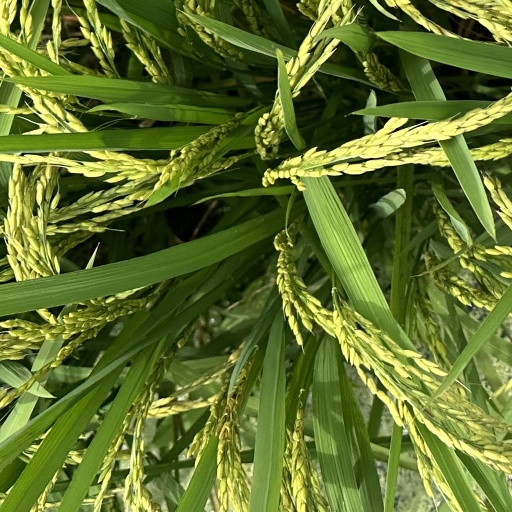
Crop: rice